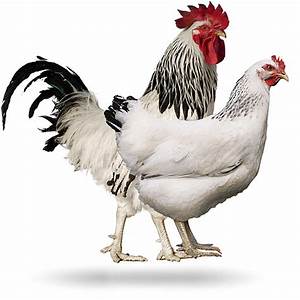
Label: gallina